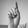
ASL letter: D